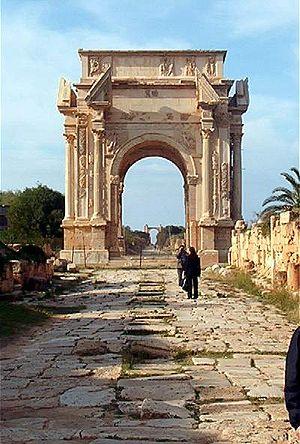
Septime Sévère, né le 11 avril 146 à Leptis Magna et mort le 4 février 211 à Eboracum est un empereur romain, qui régna de 193 à 211. Avec lui accédèrent au pouvoir des provinciaux d'ascendance non romaine et la dynastie des Sévères dont il est la figure éponyme. Avec Macrin, il est l'un des deux empereurs nés dans la province d'Afrique.
Leptis Magna ou Lepcis Magna était une des villes importantes de la république de Carthage avant de devenir romaine.